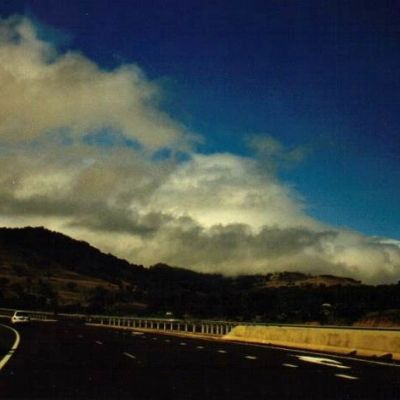
Cloud type: Stratocumulus (Sc)